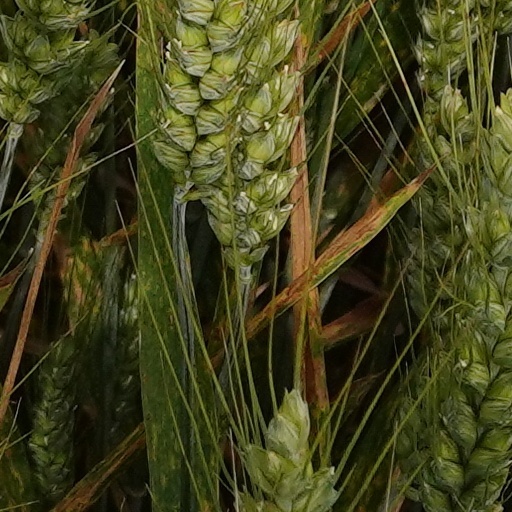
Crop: wheat